Wurundjeri Way

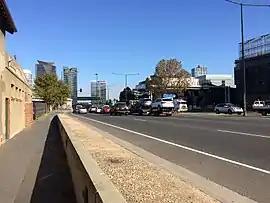
Wurundjeri Way in Docklands

Wurundjeri Way is a road running through the Docklands Development west of the Melbourne central business district, Victoria, Australia. It was constructed in 1999 as part of replanning and development of the former Melbourne rail yards and docks. Wurundjeri Way runs from Montague Street, South Melbourne to Dudley Street, West Melbourne via the Charles Grimes Bridge.